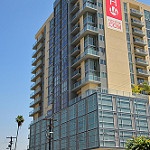
Scene: Outdoor